History of Asturias

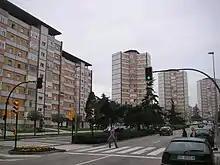
Las Mil Quinientas of Gijón, built between 1958 and 1960, are an example of the enormous spatial and demographic growth of Asturian cities.

The arrival of the Galician column to Oviedo sparked a crisis between anarchists and communists, leading to changes in some councilors and a shift in focus towards prioritizing military victory over social revolution.